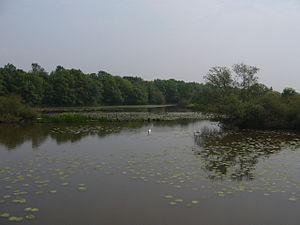
La boire de Champtocé avec sa flore et sa faune.
La Romme est une rivière coulant dans le département de Maine-et-Loire. La Romme est un affluent direct de la Loire en rive droite. La Romme est parfois orthographiée « Rôme ».
La Boire de Champtocé est un ancien bras de la Loire qui longe la commune de Champtocé-sur-Loire jusqu'à Ingrandes-sur-Loire. Cette boire mesure environ 5 kilomètres de long. Elle se prolonge en amont par le ruisseau de la Loge sur une douzaine de kilomètres jusqu'à sa confluence avec la Loire.